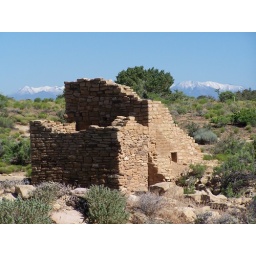
Cajon with the Abajo mountains in the distance. It was a clear morning.